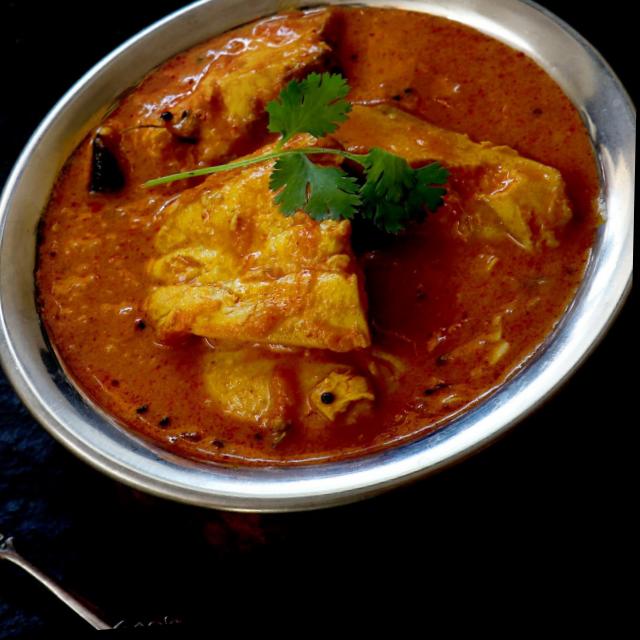
Dish: fish_curry